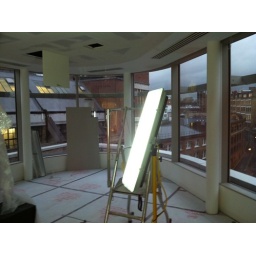
New office in the old Observer newspaper building - 2 weeks from move in date midway through a refurb